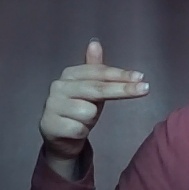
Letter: ghain